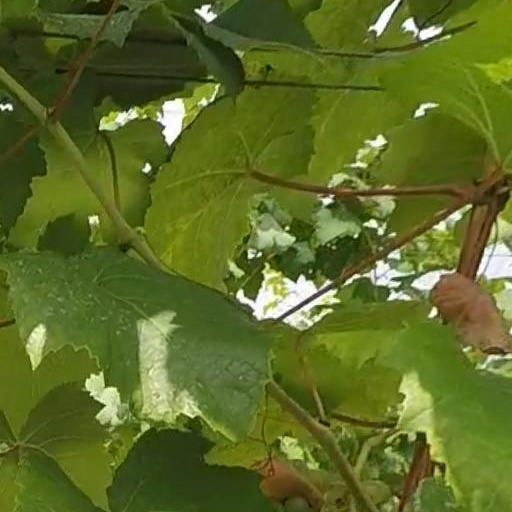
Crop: grape